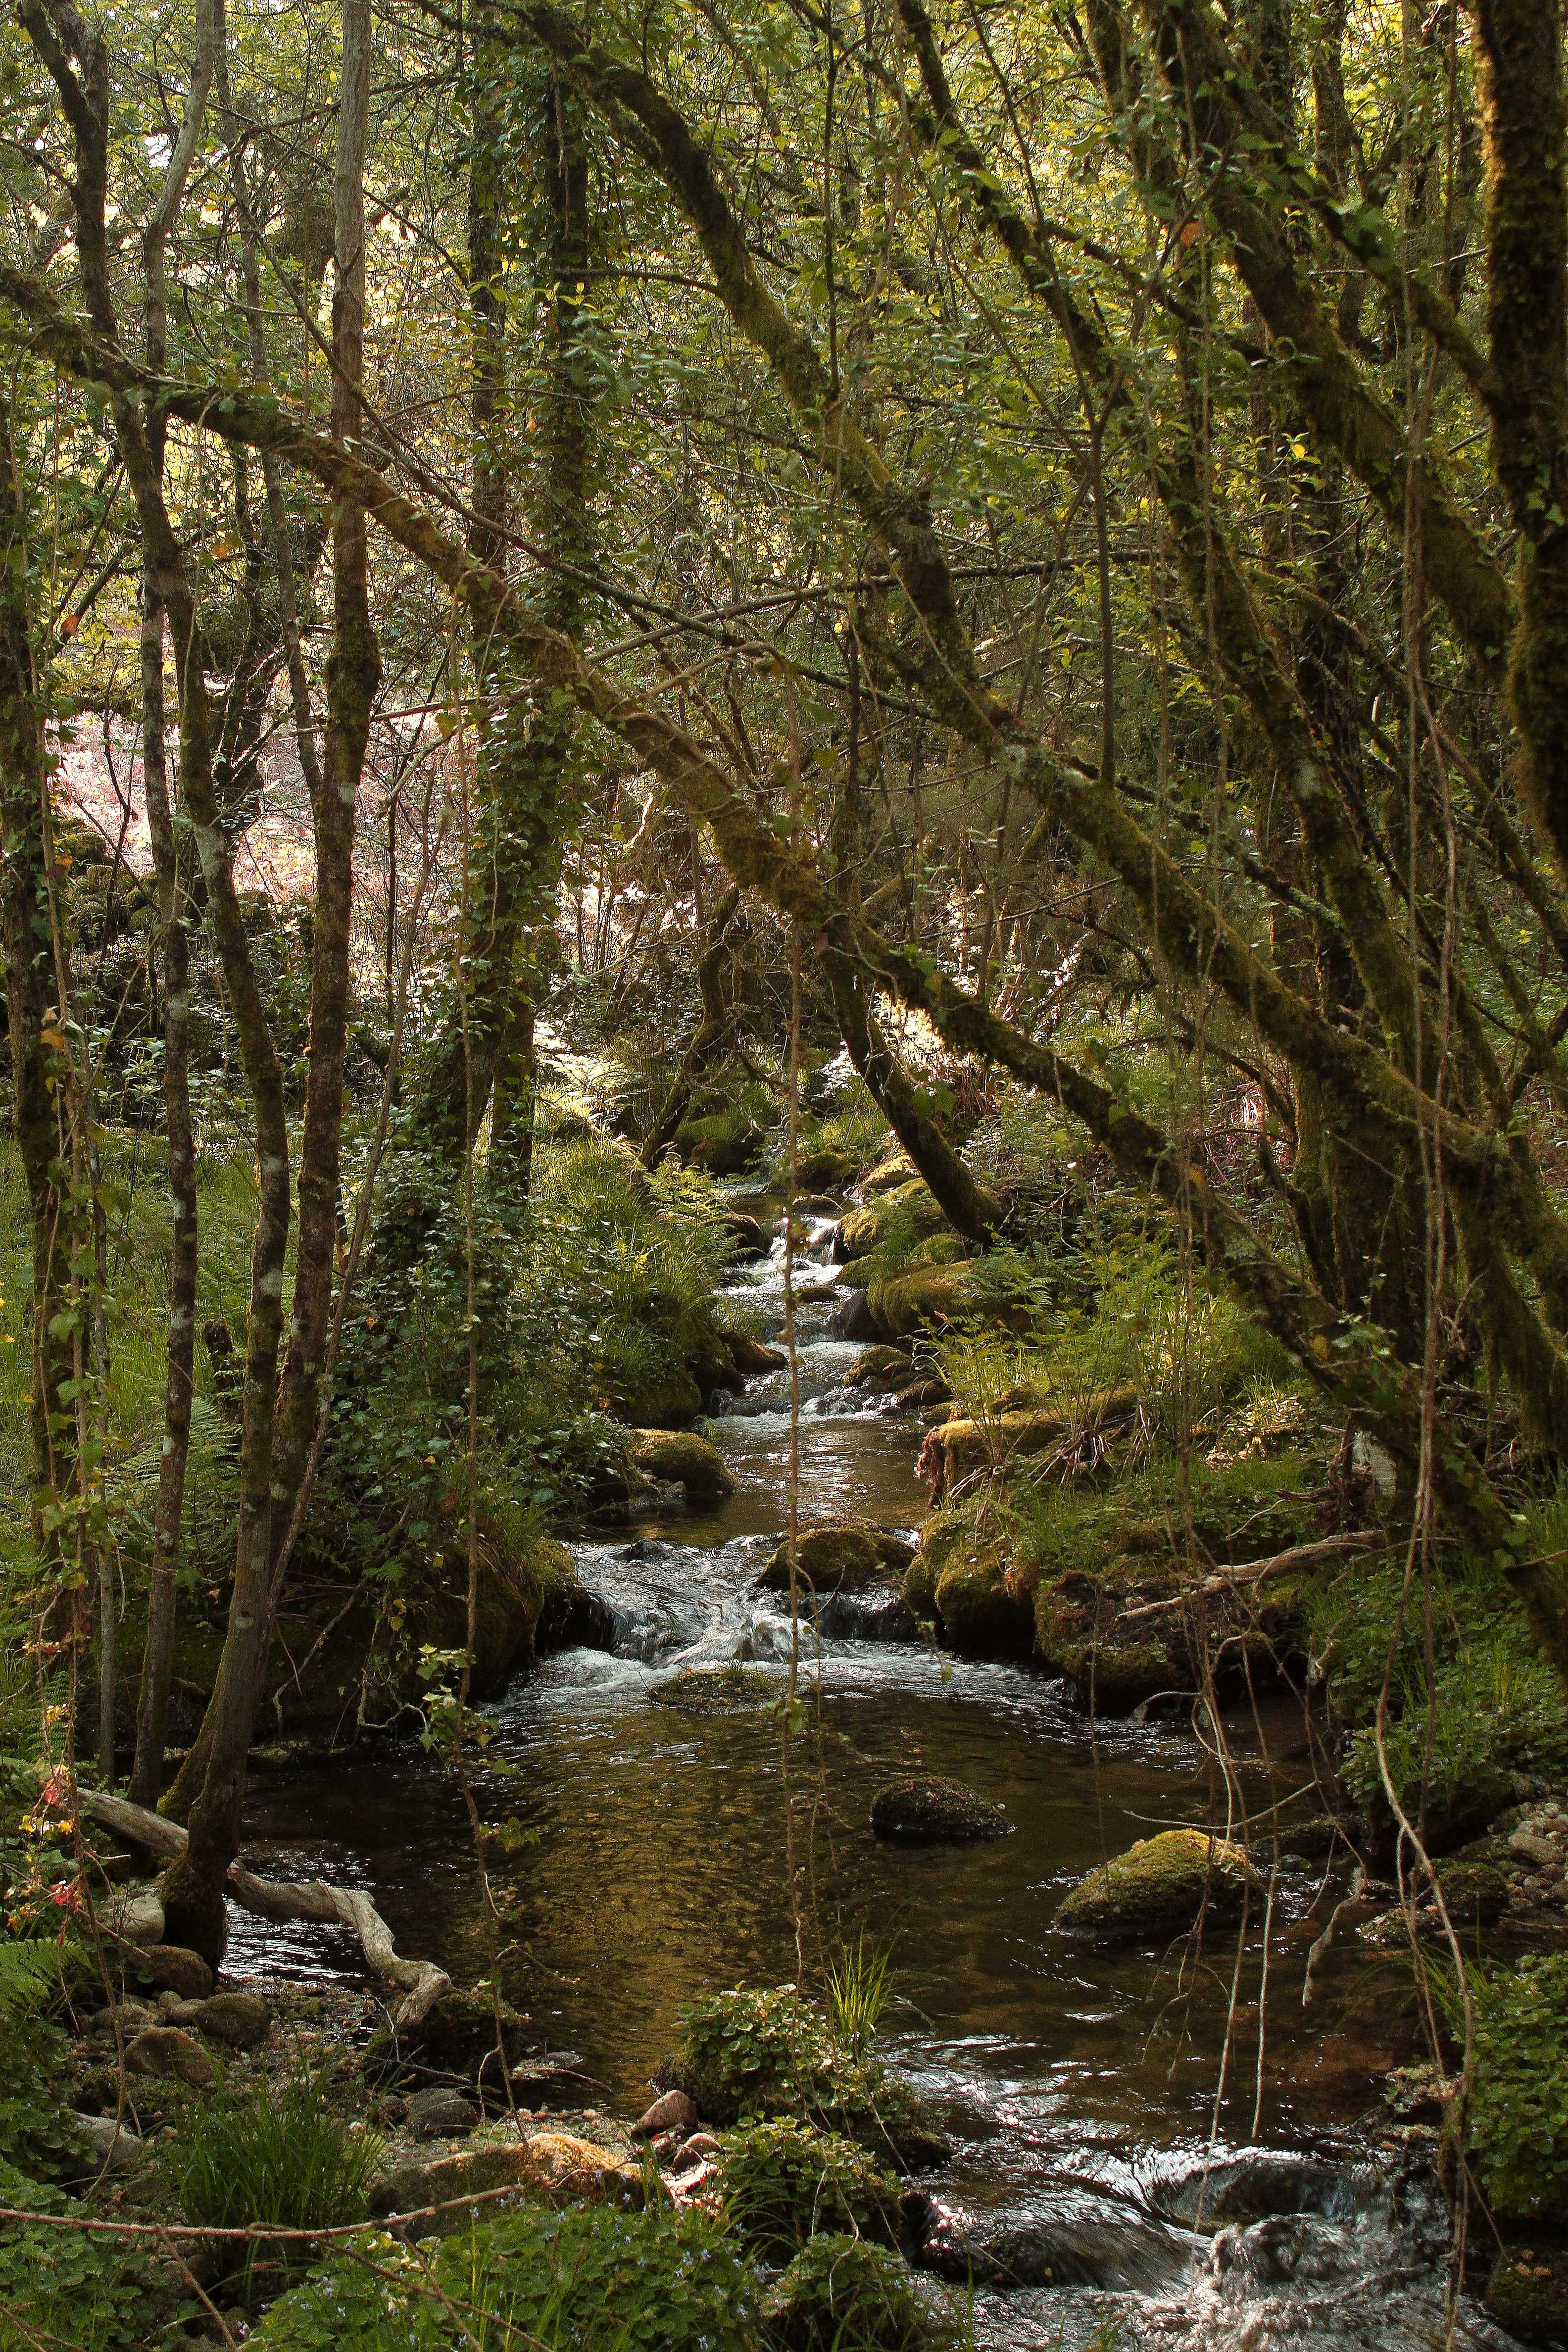
tree, nature, forest, creek, wilderness, plant, trail, leaf, flower, river, stream, jungle, autumn, botany, body of water, spain, vegetation, rainforest, deciduous, wetland, ravine, galicia, pontevedra, woodland, habitat, water feature, ecosystem, espana, ggl1, alama, canoneos500d, rutar obarbeira, old growth forest, natural environment, woody plant, temperate broadleaf and mixed forest, riparian forest